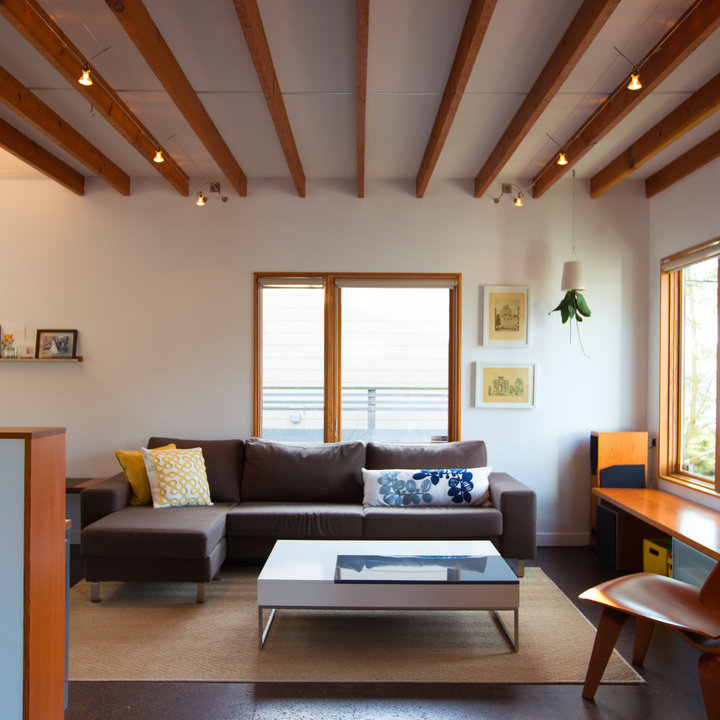
Style: Modern